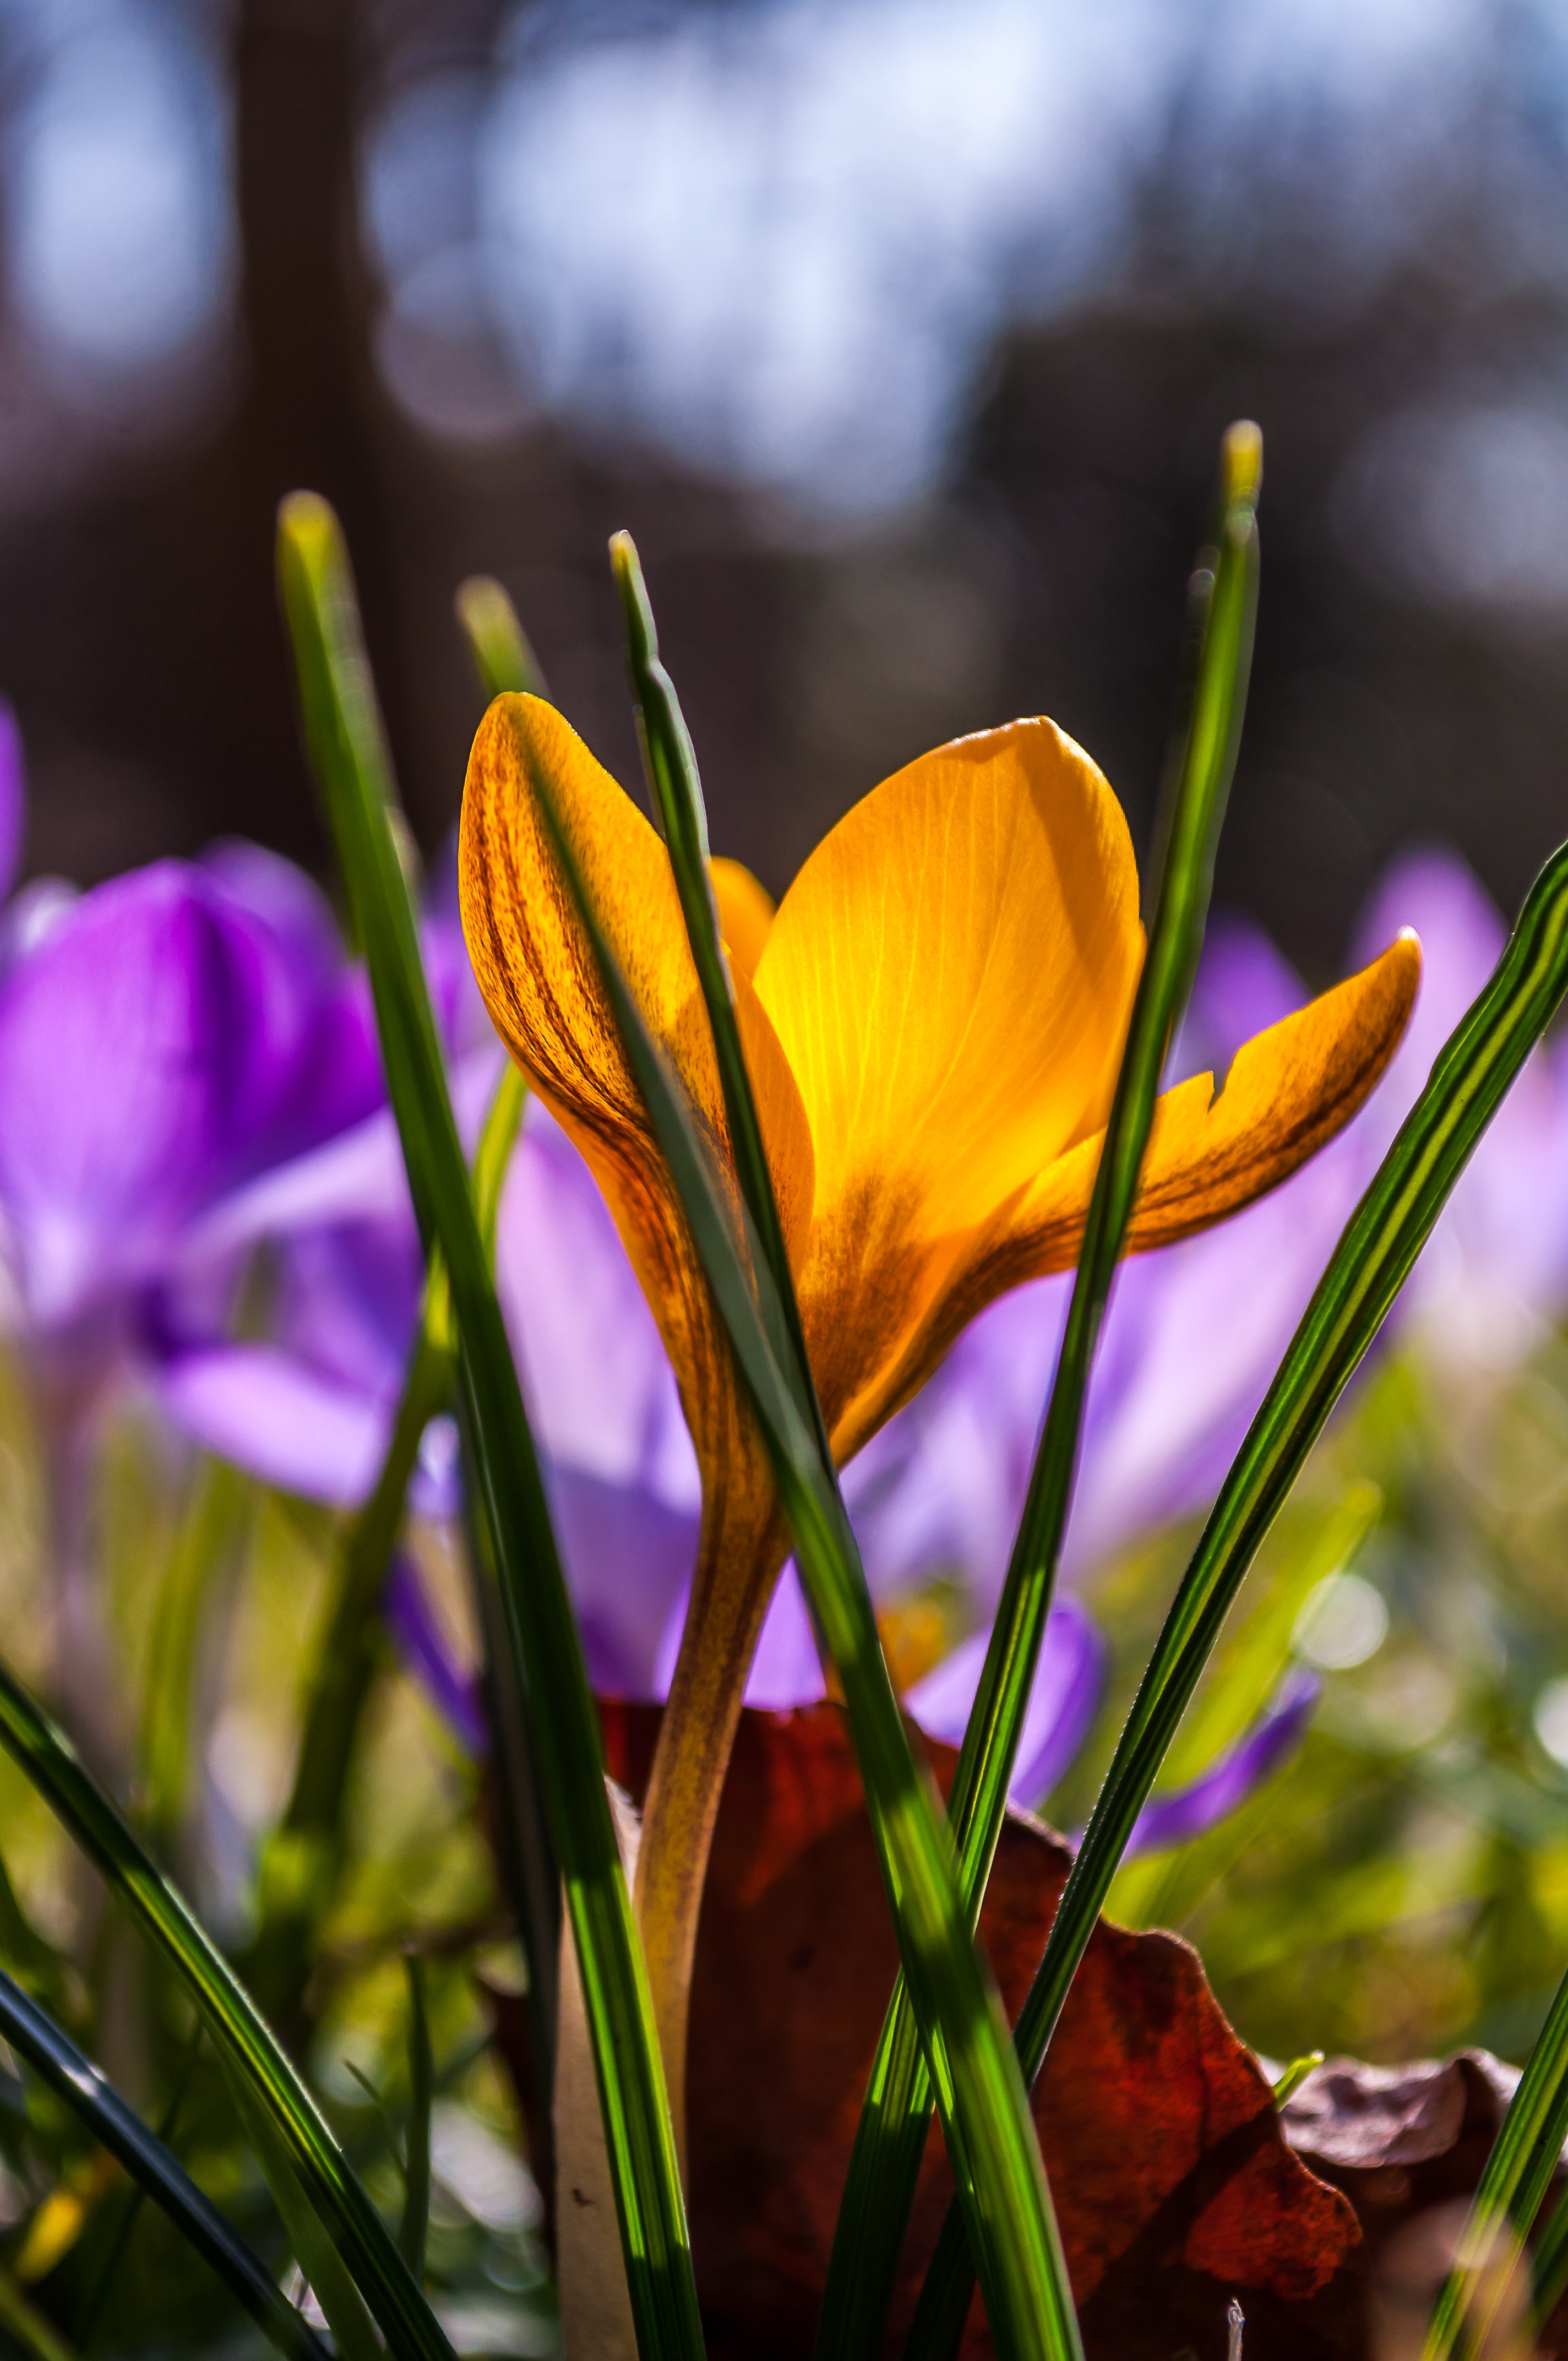
nature, grass, blossom, plant, meadow, sunlight, leaf, flower, purple, petal, bloom, spring, green, color, botany, colorful, yellow, garden, close, flora, wildflower, close up, farbenpracht, bright, crocus, early bloomer, spring flower, grasses, macro photography, fr hlingsanfang, flowering plant, spring meadow, plant stem, land plant